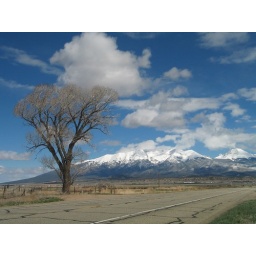
Beautiful trees and mountains in Northern New Mexico, just south of the Colorado border.